Sam Brown (activist)

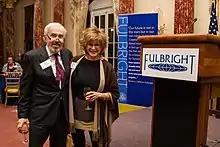

Sam W. Brown Jr. was born July 27, 1943, in Council Bluffs, Iowa. He attended Abraham Lincoln High School in Council Bluffs where he was, in his own words, "the outstanding ROTC cadet." In his childhood, he wrote, "it never occurred to me that America could be wrong." Brown attended the University of Redlands in California, where he was first the president of the young Republicans and then the student body president. In 1967 Brown was the chairman of the National Student Association's national supervisory board. In 1967 Brown ran for president of the National Student Association and lost. Brown received a B.A. from the University of Redlands in 1965, an M.A. from Rutgers University in 1966, pursued graduate studies at Harvard University Divinity School from 1966–1968, and was a Fellow at the John F. Kennedy Institute of Politics, Harvard University, in 1969.